Breakfast by country

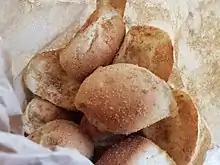
"Pandesal"

Breakfast in modern Japanese households comes in two major variations: Japanese style and Western style. Japanese-style breakfasts are eaten widely in Japan, but often only on weekends and non-working days. Younger Japanese couples may prefer Western-style breakfasts because they are generally less time-consuming to prepare. The standard Japanese breakfast consists of steamed white rice, a bowl of miso soup, and Japanese-style pickles (like "takuan" or "umeboshi"). A raw egg and nori are often served; the raw egg is beaten in a small bowl and poured on the hot rice to make golden colored "tamago kake gohan", whilst the "nori" (sheets of dried seaweed) is used to wrap rice. Grilled fish and Japanese green tea are often served as well.